Mosjøen

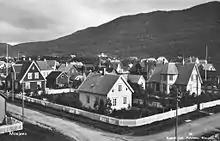
Spanning 300 years, Mosjøen's architecture includes villas of the early 20th century

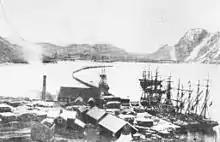
The English sawmills in 1870. As Mosjøen grew wealthier and wealthier, surrounding forests were depleted

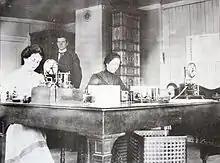
Mosjøen's telegraph station in 1906. The town was central for infrastructure and communications in Helgeland

Mentioned in Aslak Bolt's cadastre of the 15th century, Mo is a medieval farm with a history at least dating to the Viking Age. Mosjøen's own history starts in the early modern period. Mosjøen was populated by 1600. The earliest inhabitant known by name is Svein Beachdweller, who lived there together with his wife and daughters in 1660. In the 17th and early 18th century, especially following the 1645 Treaty of Brömsebro, several inhabitants of Jemtland escaped to Trøndelag and to Nordland. Many of them came to the Vefsna river valley (in present-day Vefsn Municipality), including to the Mosjøen area. In the 18th century, Mosjøen as a settlement for nonagrarian occupations started to materialise. For example, the regional executioner resided there temporarily. As did a handful of craftsmen and public officials.